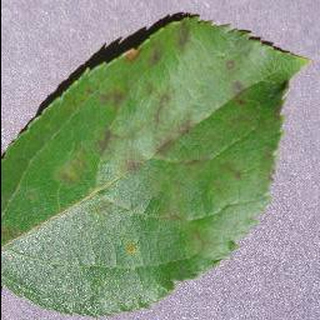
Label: apple_apple_scab